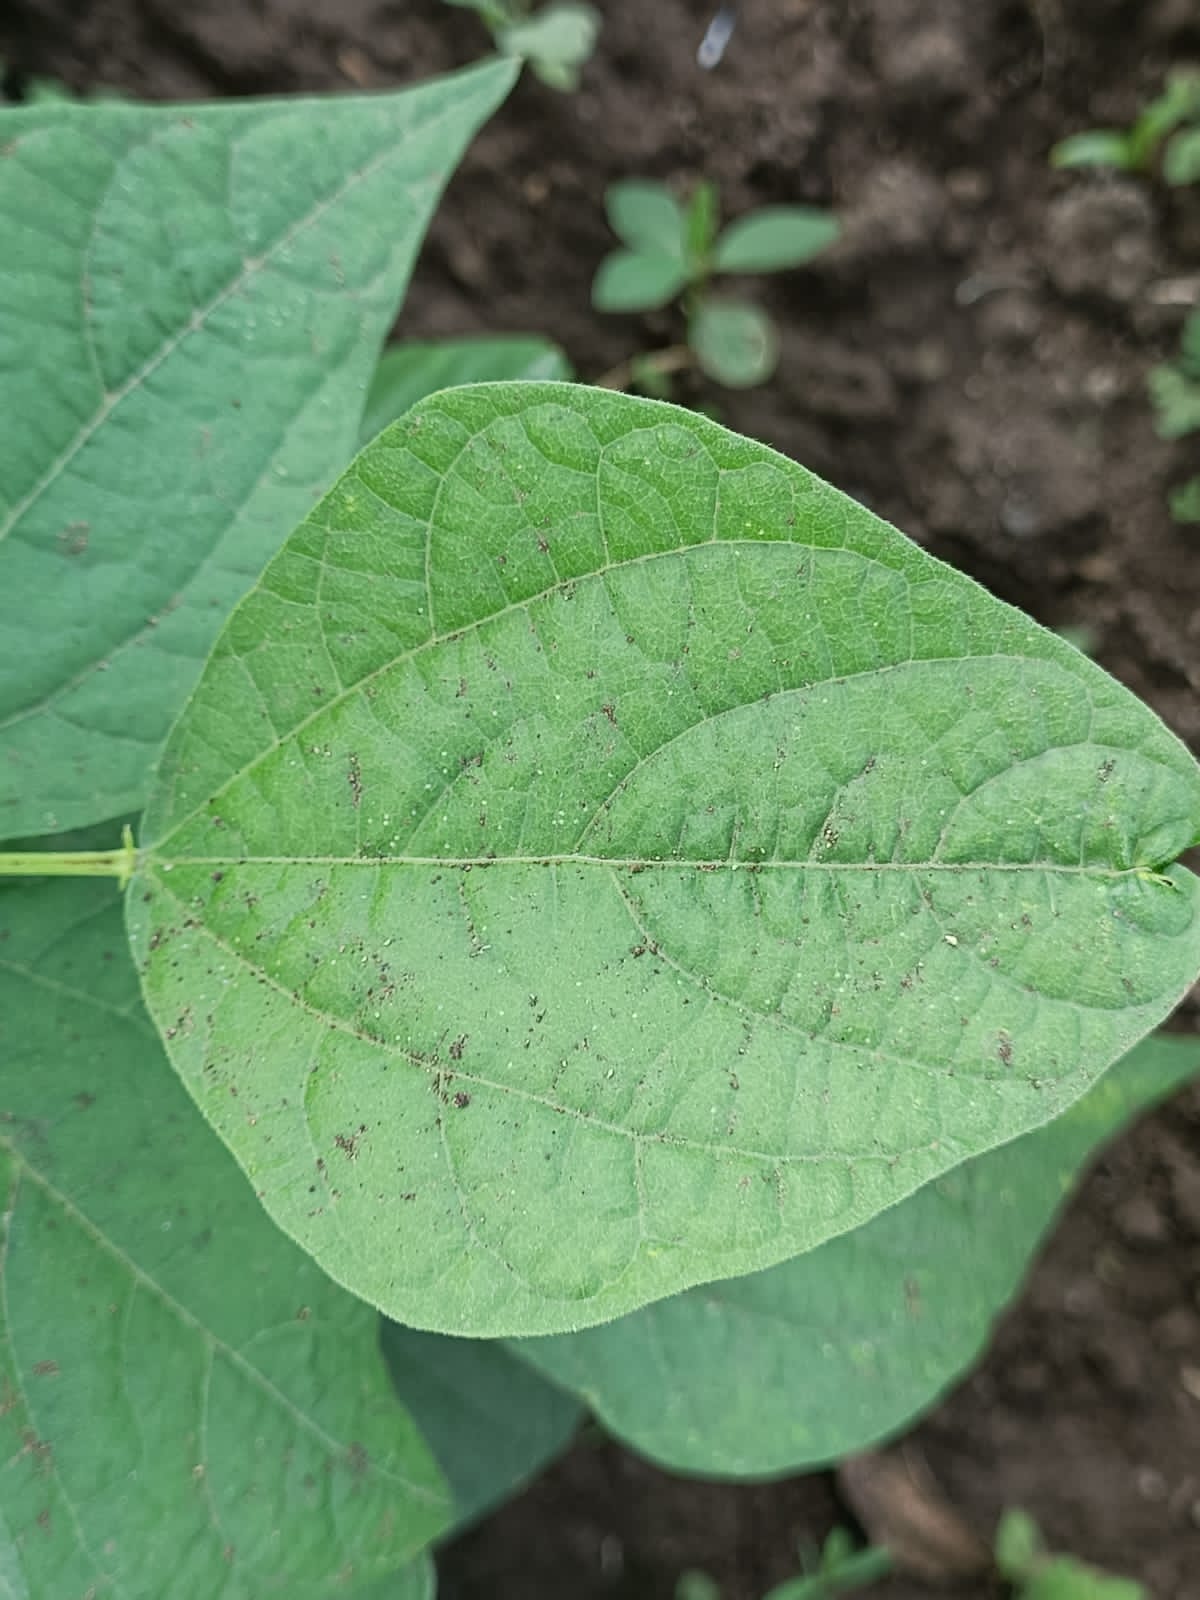
Label: Healthy